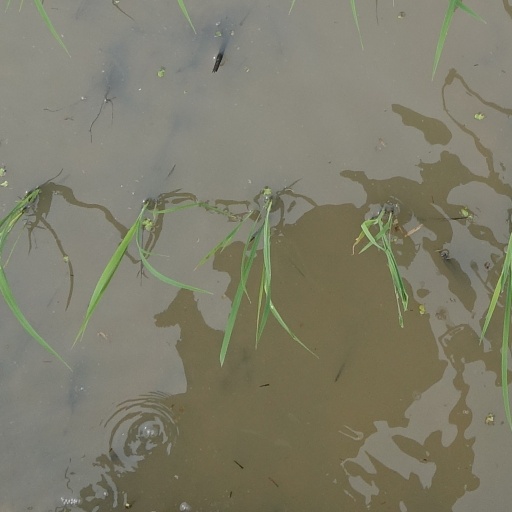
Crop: rice